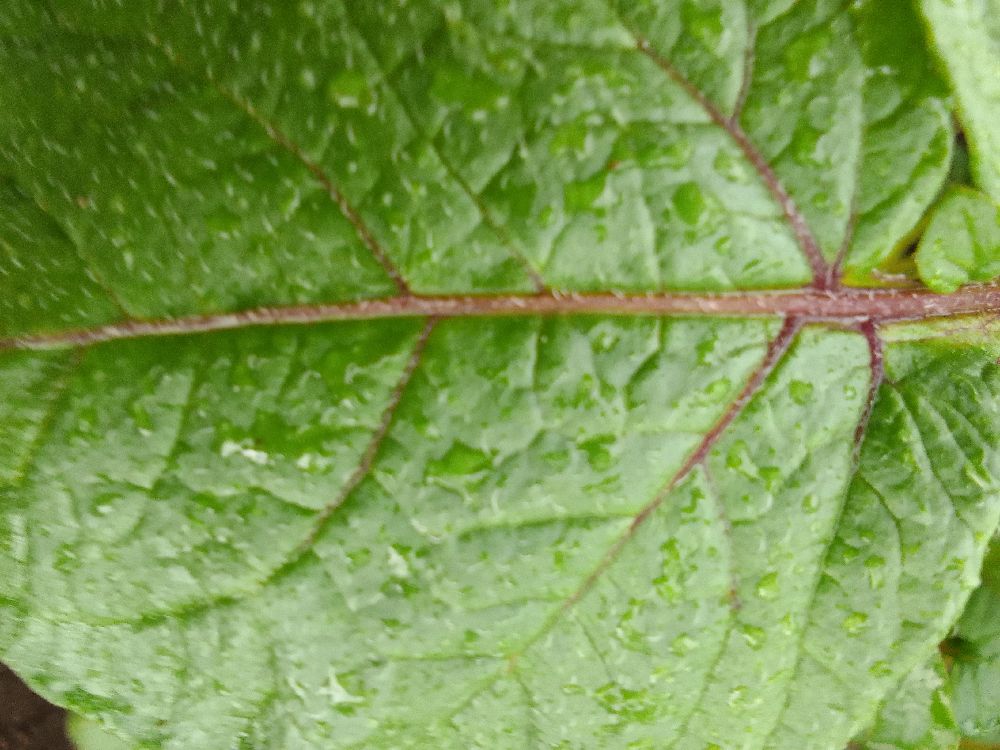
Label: Healthy